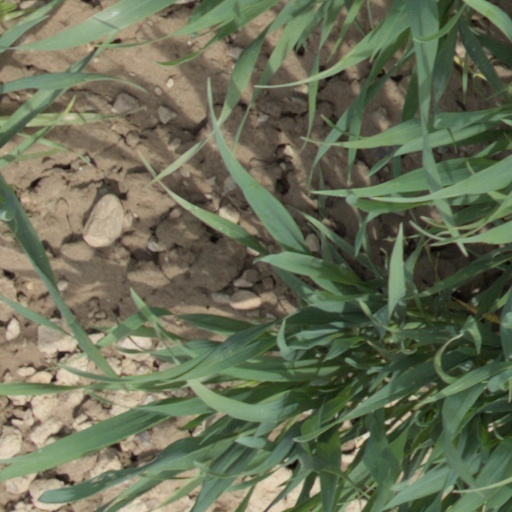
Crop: wheat